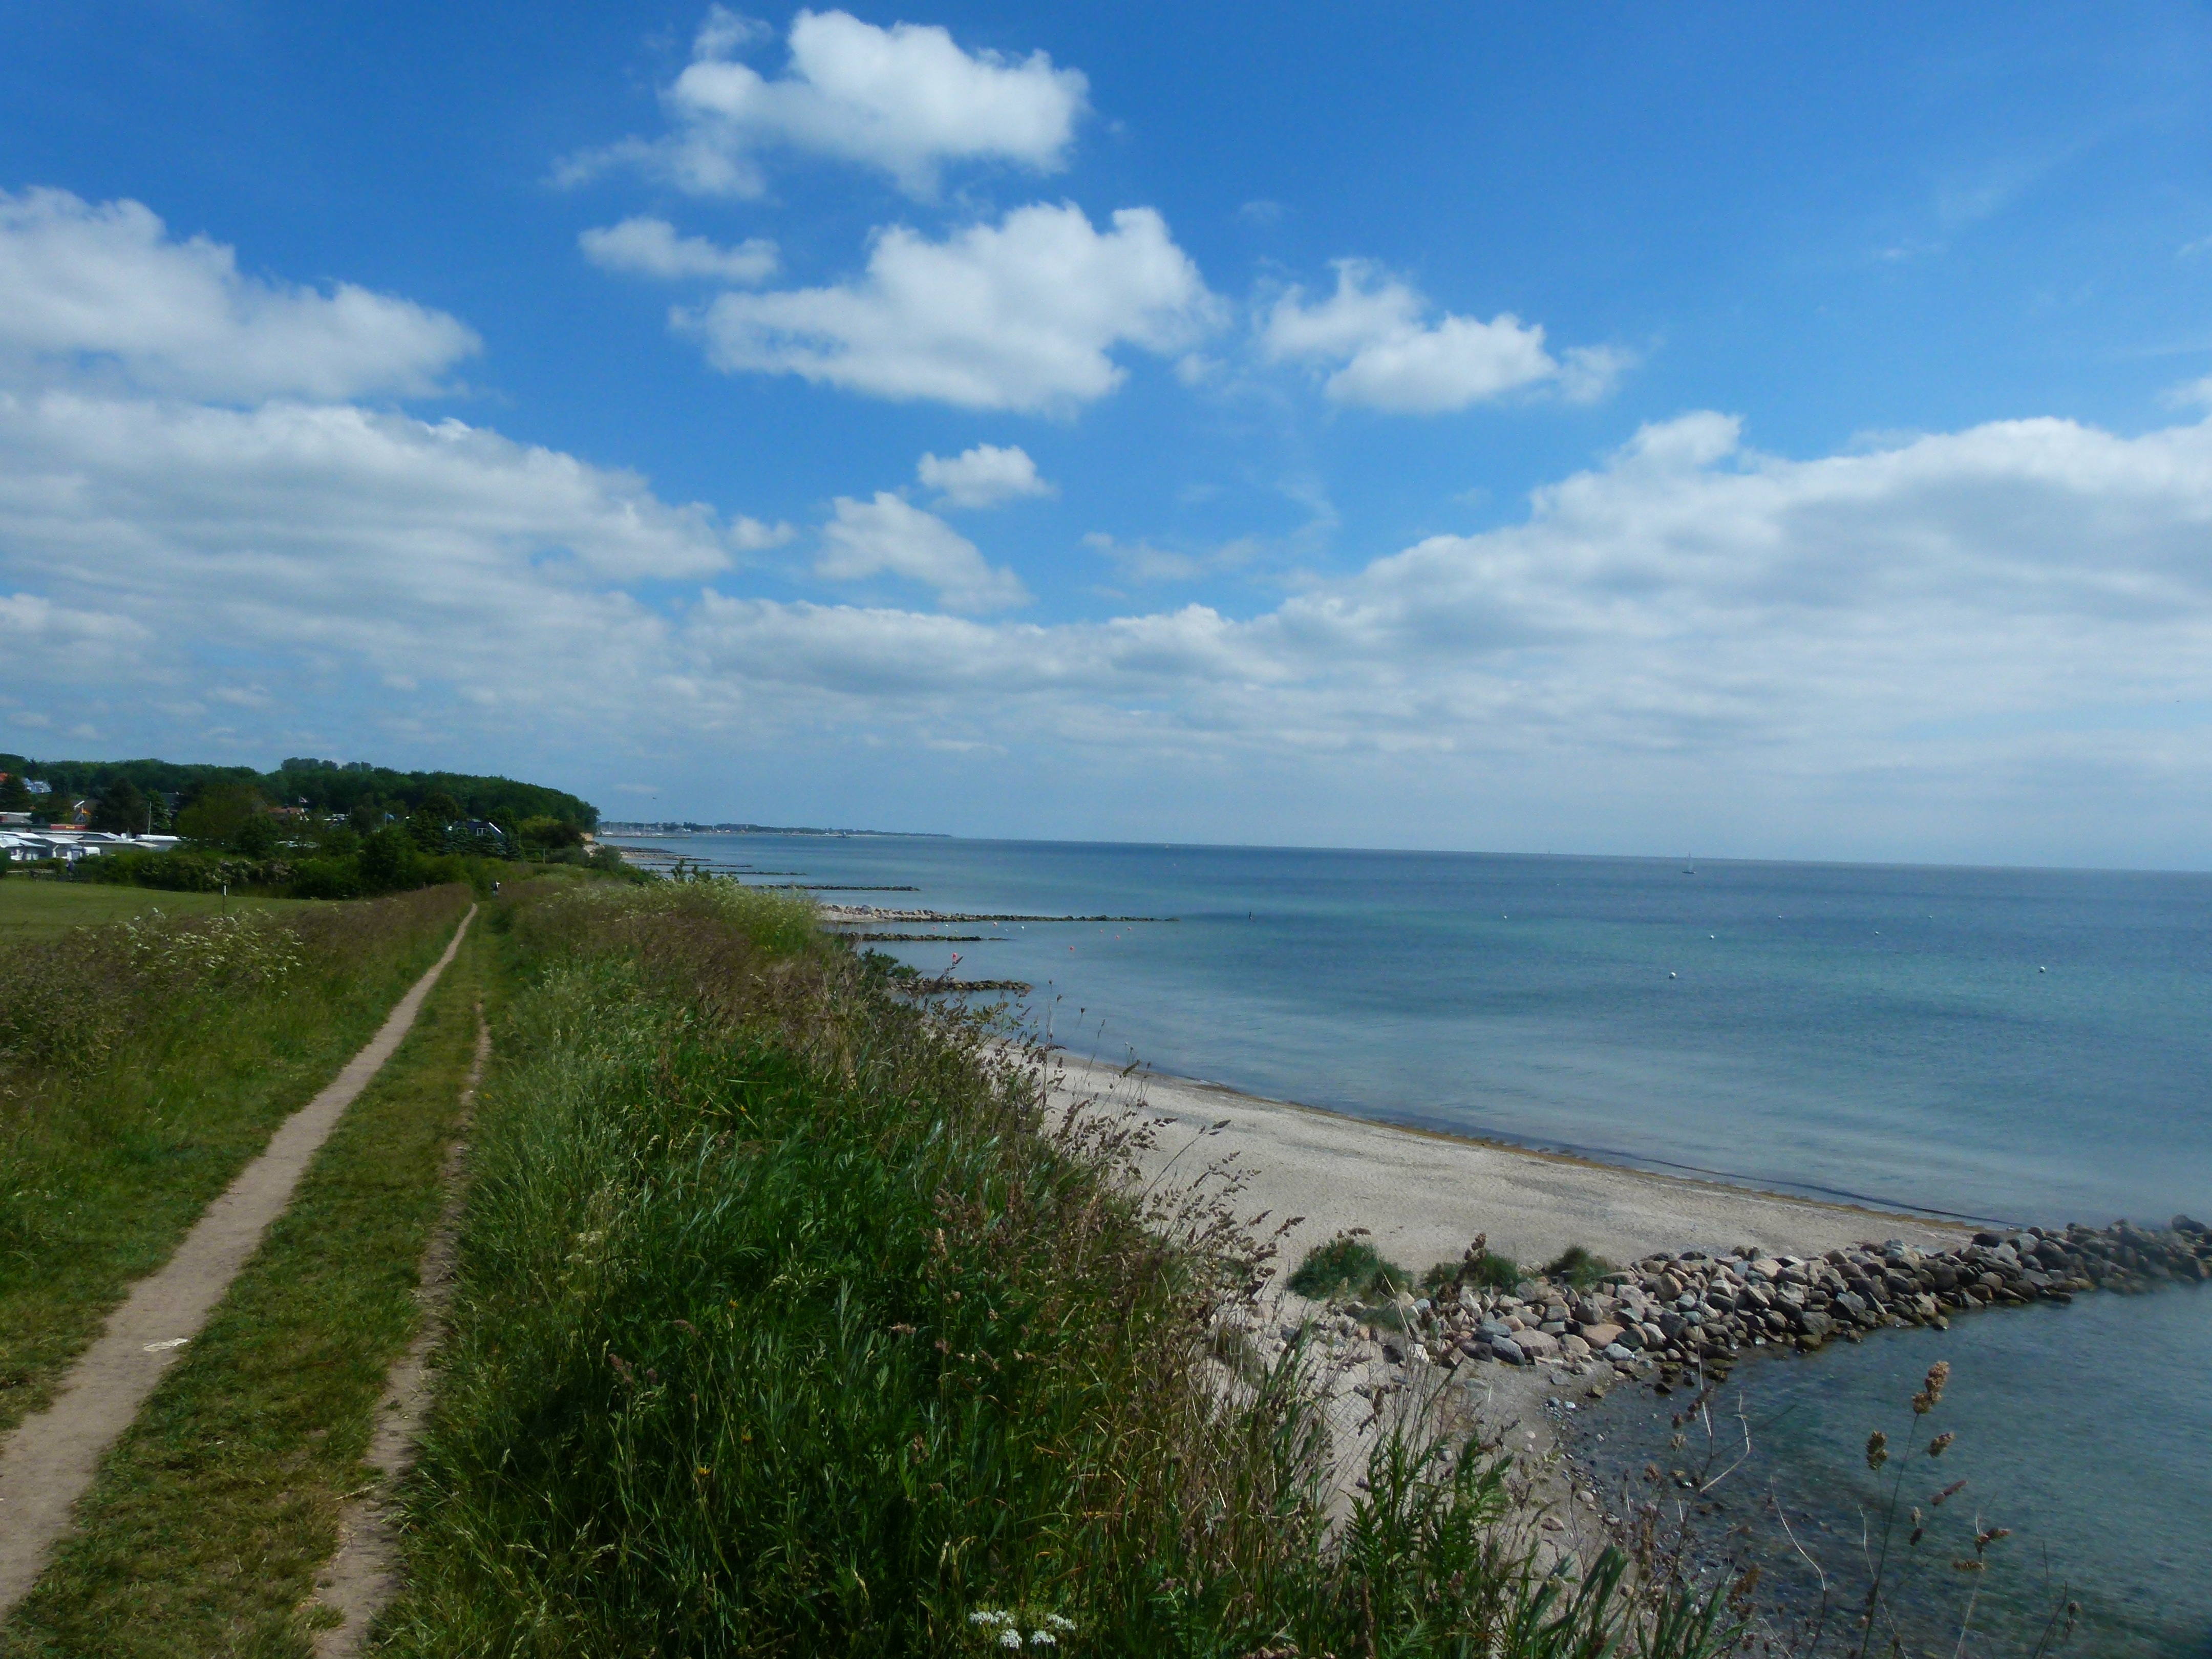
beach, landscape, sea, coast, water, ocean, horizon, cloud, sky, shore, wave, lake, view, vacation, cliff, cove, holiday, bay, terrain, body of water, clouds, bank, habitat, cape, baltic sea, baltic sea beach